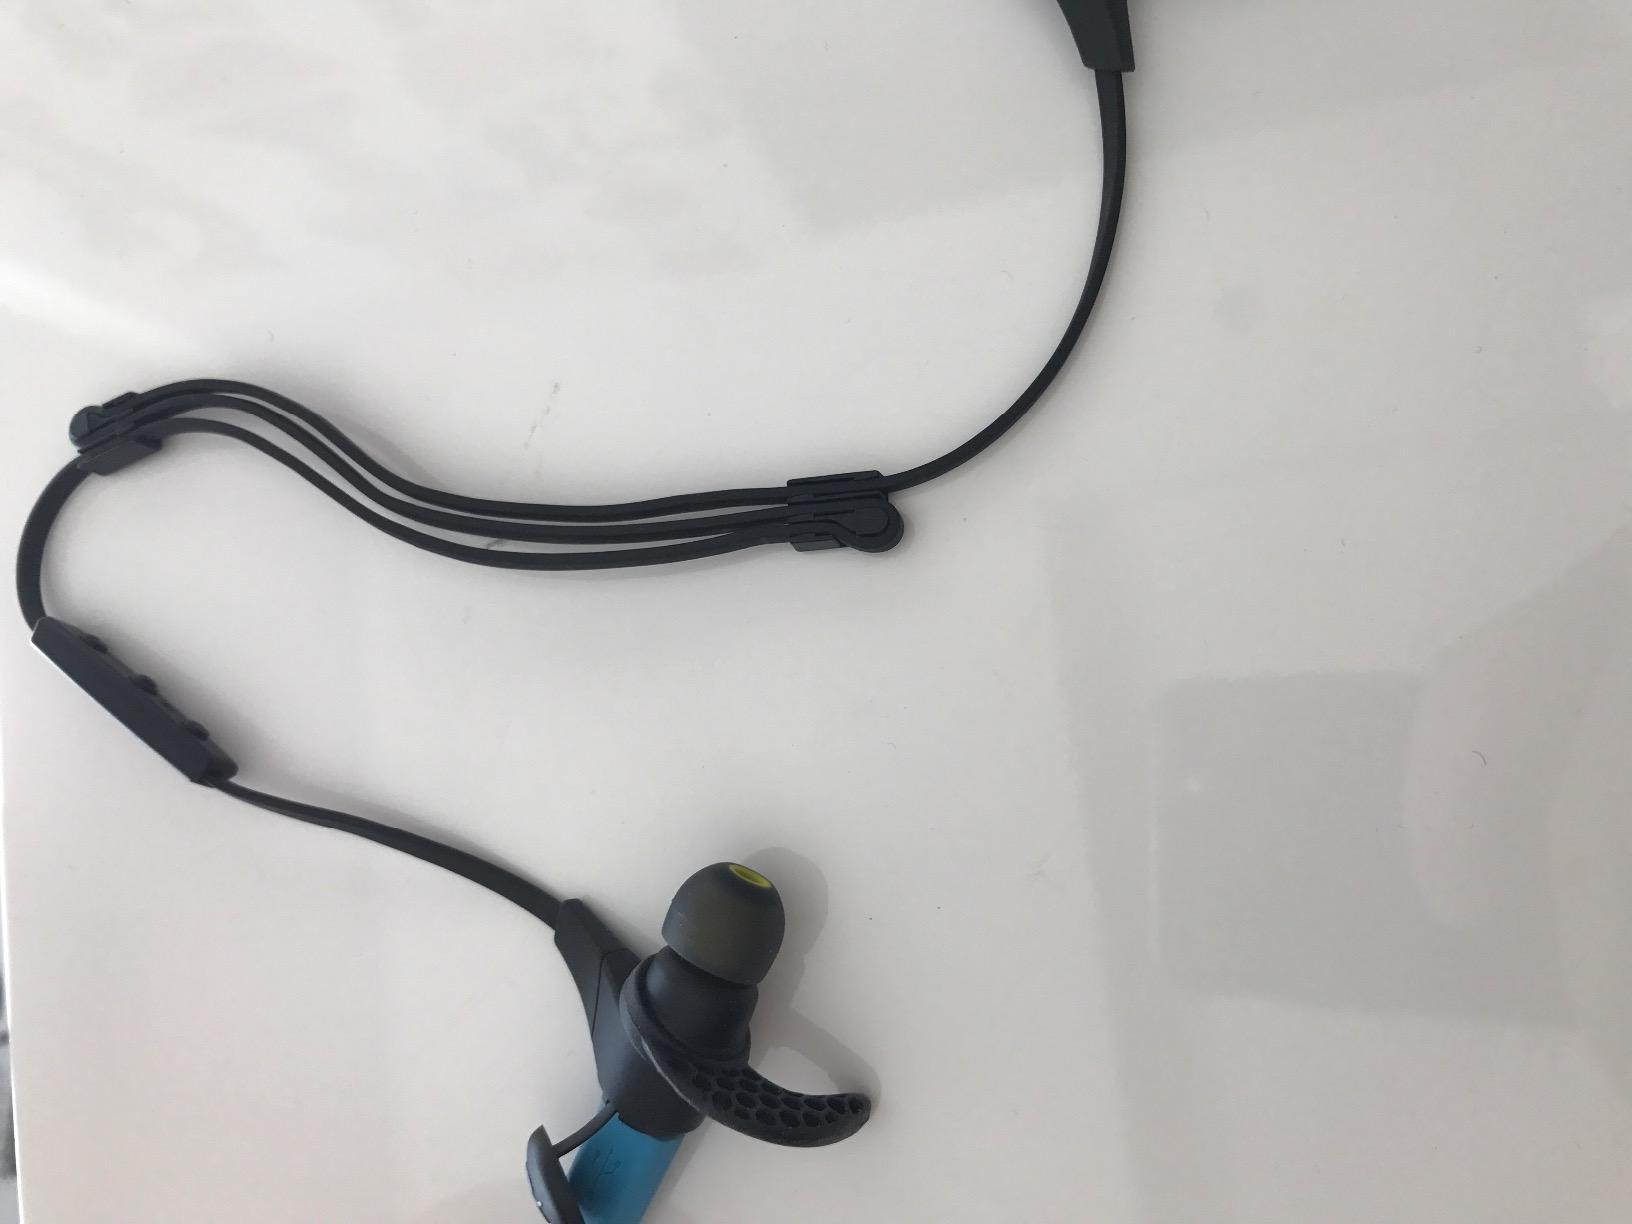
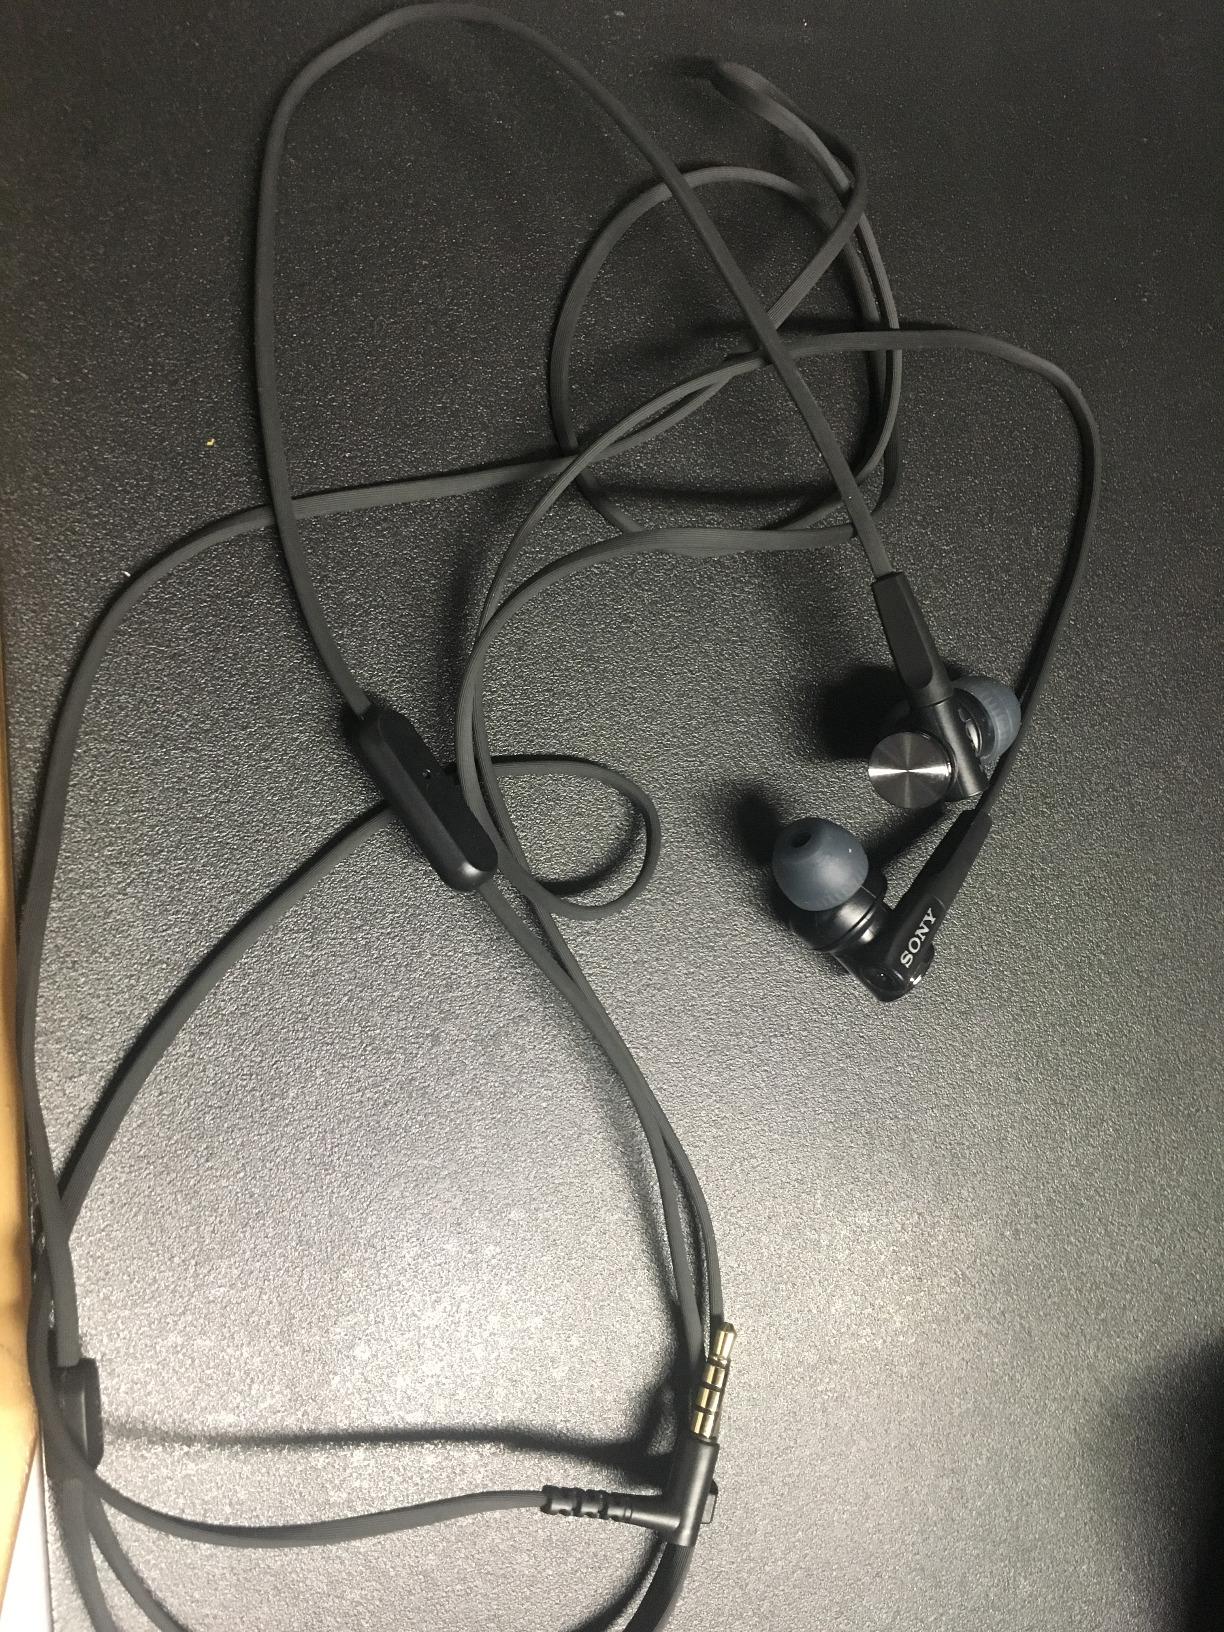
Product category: headphones
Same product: no